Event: Nepal Earthquake
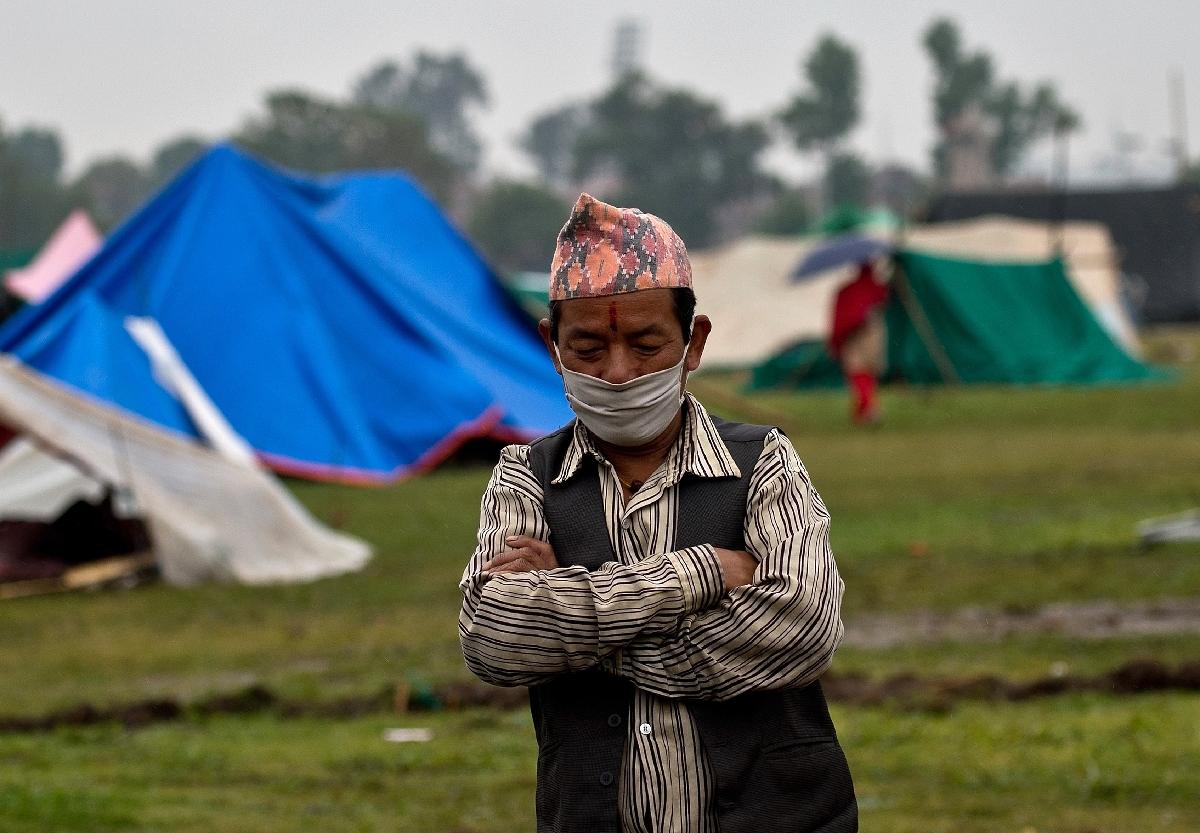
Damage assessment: no_damage